David Nevins Jr.

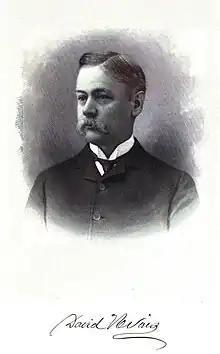
David C Nevins

David Nevins Jr. (July 30, 1839 in Boston, Massachusetts – August 24, 1898 in Germany) was a wealthy Yankee merchant in the city of Methuen, Massachusetts during the industrial boom of the late 19th century.